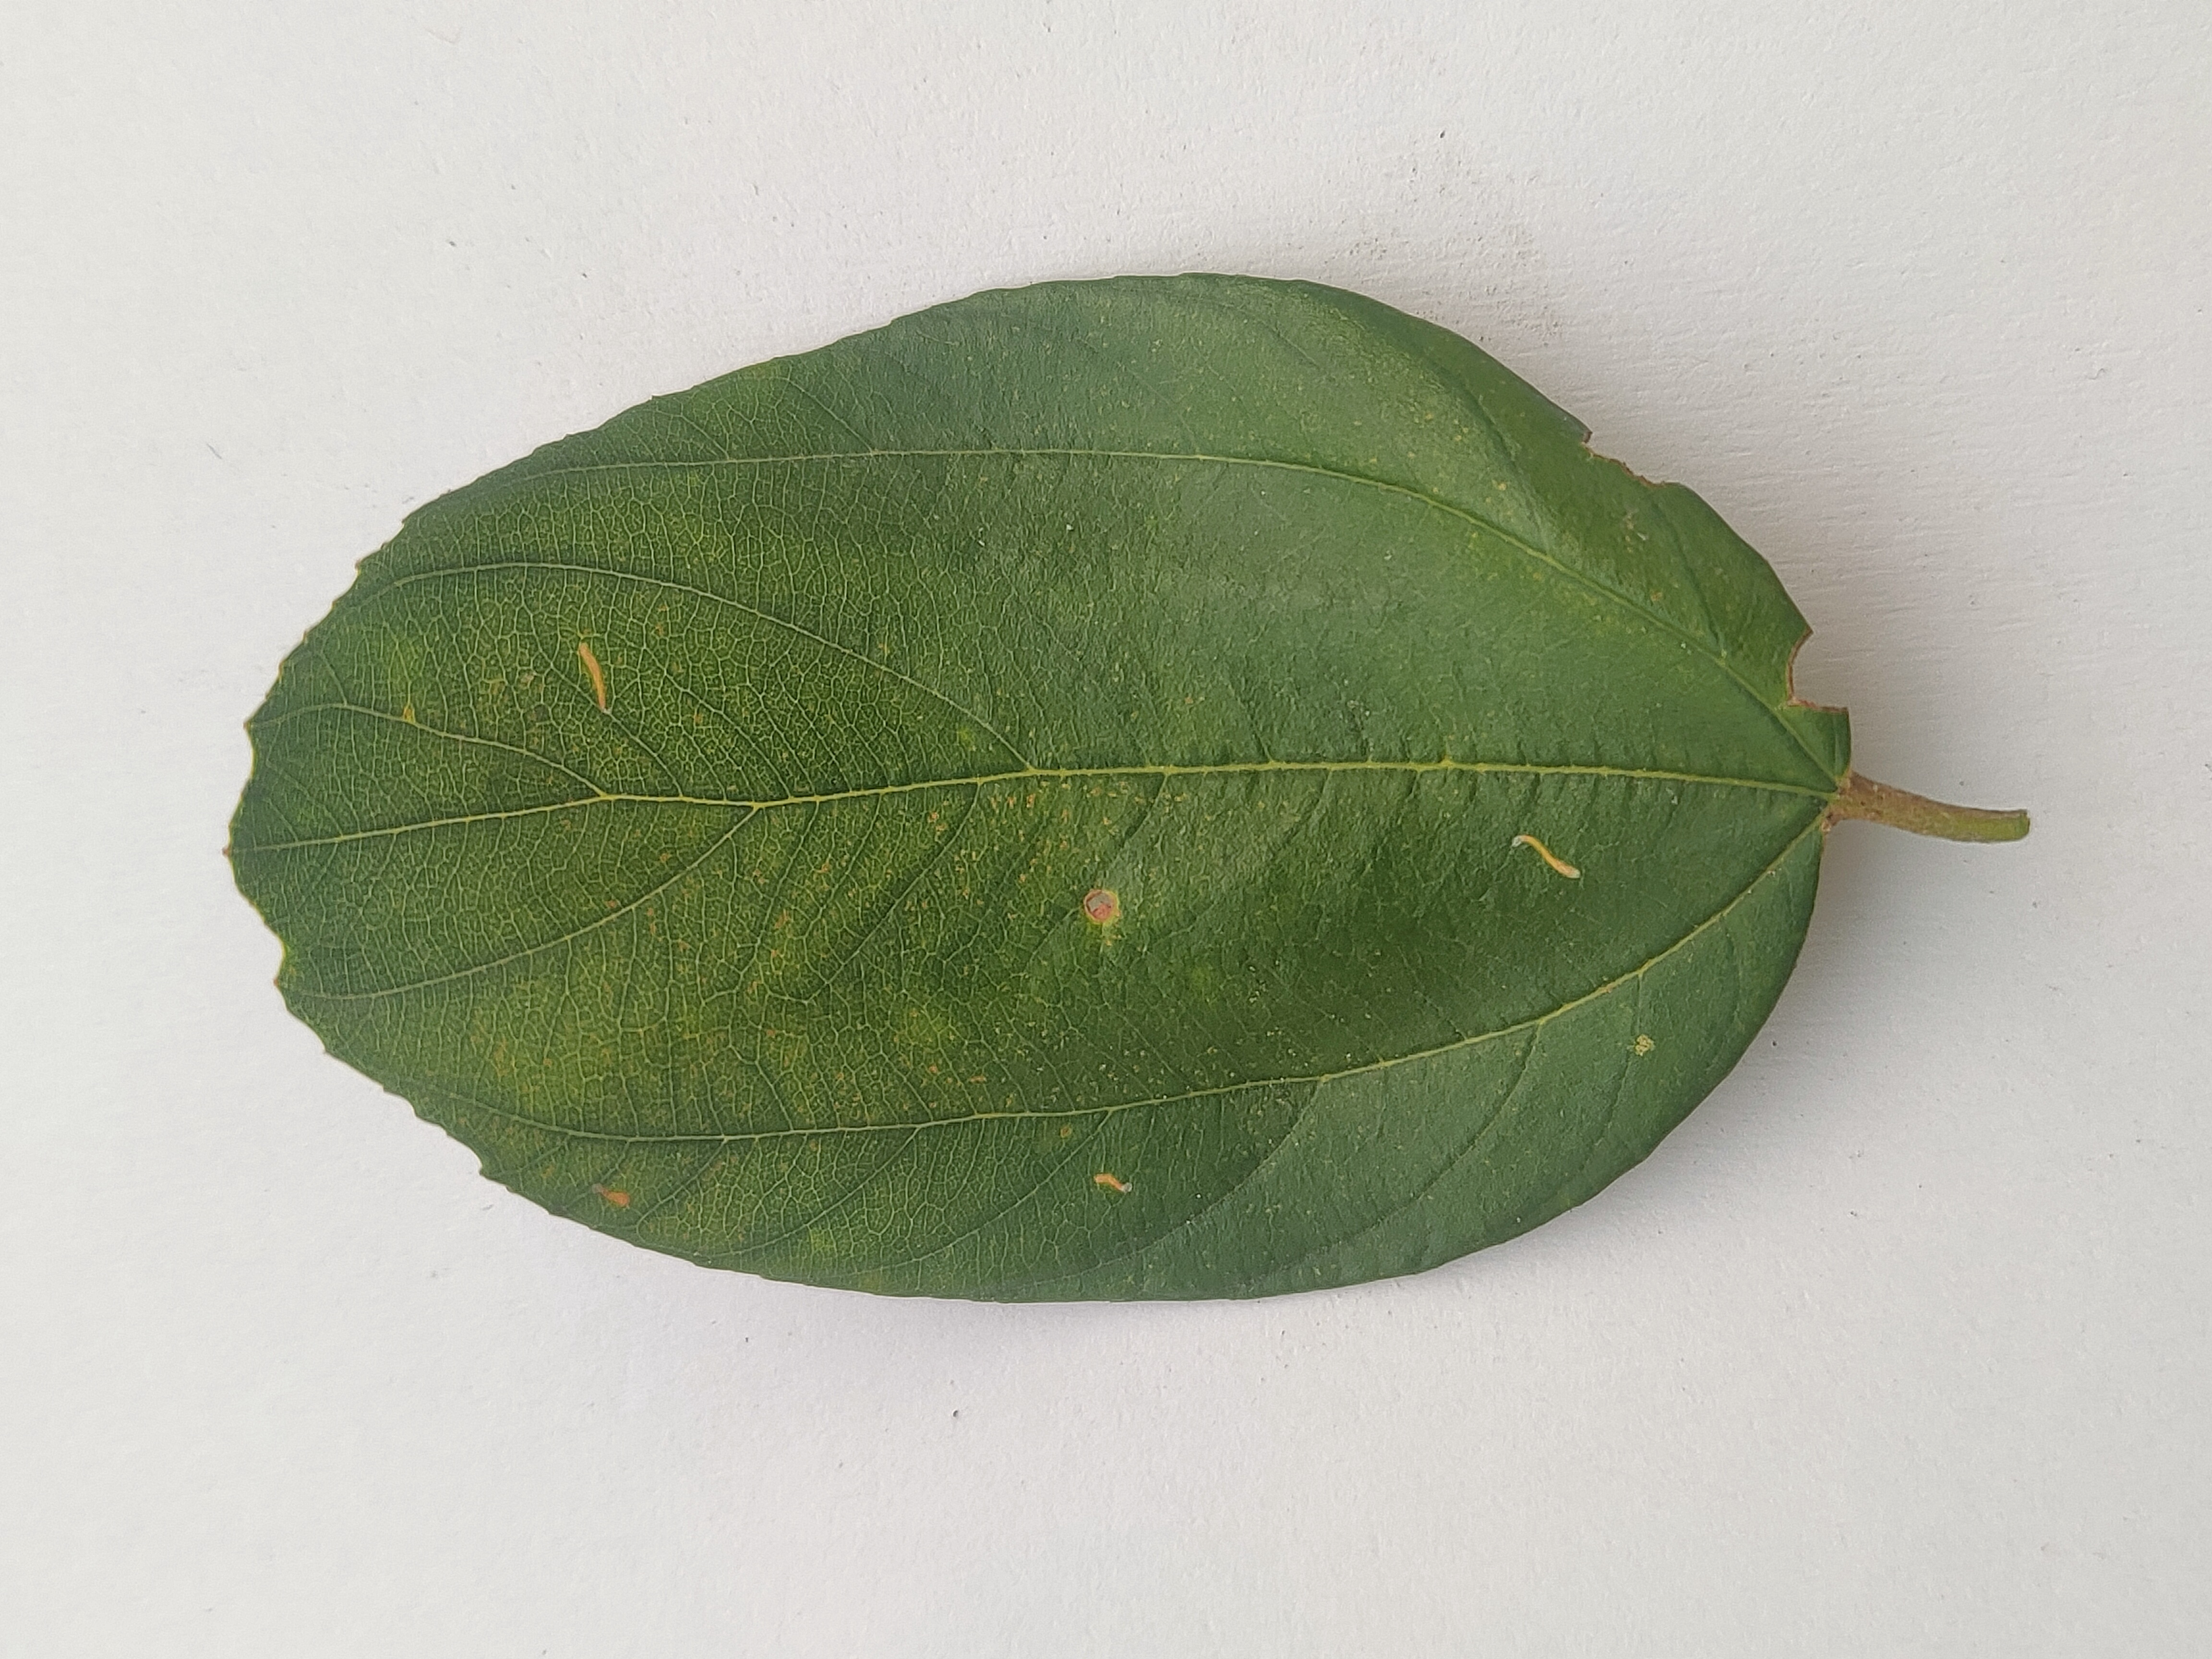
Leaf variety: Plum